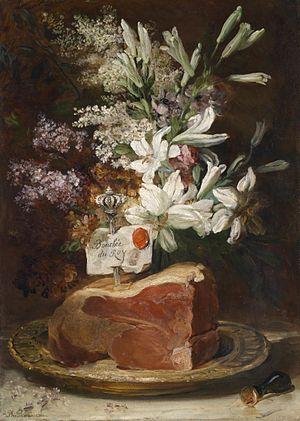
Philippe Rousseau, né le 22 février 1816 à Paris, et mort le 5 décembre 1887 à Acquigny, est un peintre français.